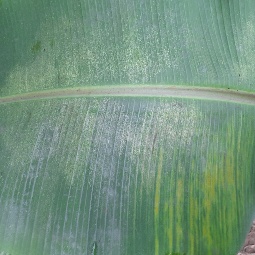
Label: Sulphur